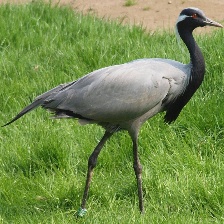
Species: DEMOISELLE CRANE
Scientific name: GRUS VIRGO
ImageNet parent category: crane